Lindsay Duncan

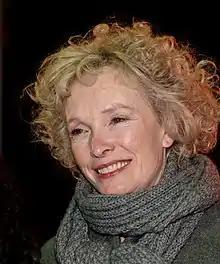
Duncan in 2011

Lindsay Vere Duncan (born 7 November 1950) is a Scottish actress. She is the recipient of three BAFTA nominations and one Scottish BAFTA nomination, as well as two Olivier Awards and a Tony Award for her work on stage. She has starred in several plays by Harold Pinter. Duncan's film credits include "Prick Up Your Ears" (1987), "The Reflecting Skin" (1990), "City Hall" (1996), "An Ideal Husband", "", "Mansfield Park" (all 1999), "Under the Tuscan Sun", "AfterLife" (both 2003), "Starter for 10" (2006), Tim Burton's "Alice in Wonderland" (2010), "About Time" (2013), "Birdman" (2014), and "Blackbird" (2019).